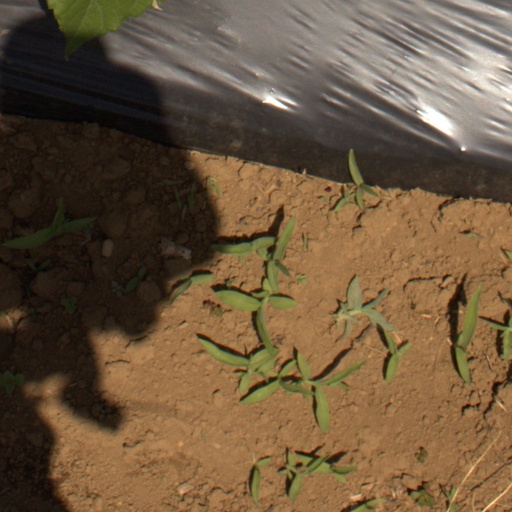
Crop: Jerusalem artichoke